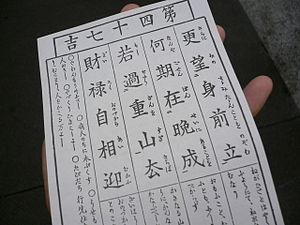
Omikuji
Omikuji med spådommen "held".
Omikuji er papirsedler med påskrevne spådomme, der kan findes i buddistiske templer og shinto-skrin i Japan.